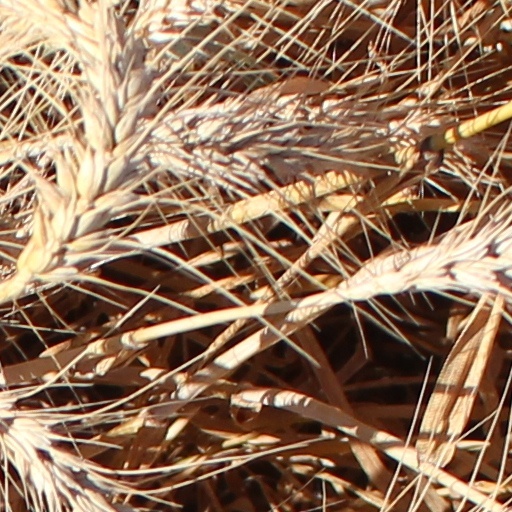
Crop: wheat